Ada Limón

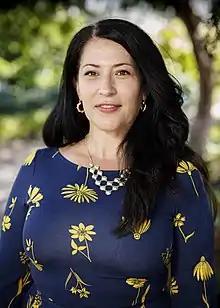
Limón in 2022

Ada Limón (born March 28, 1976) is an American poet. On July 12, 2022, she was named the 24th Poet Laureate of the United States by the Librarian of Congress. This made her the first Latina to be Poet Laureate of the United States. She is married to Lucas Marquardt.